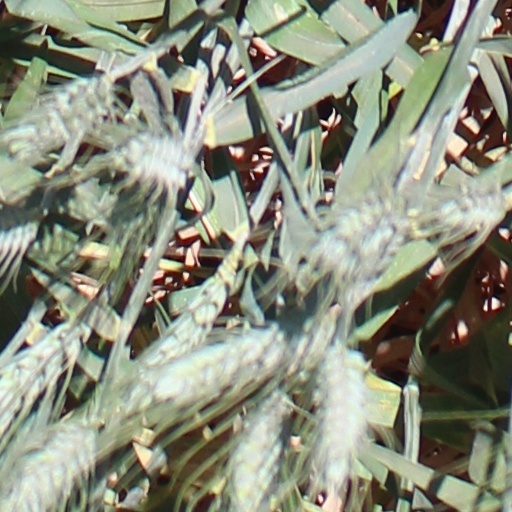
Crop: wheat